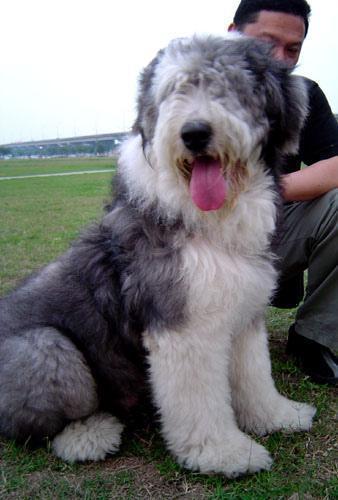
Old_English_sheepdog